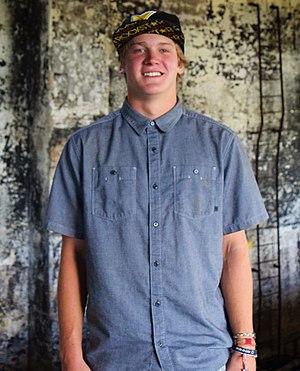
Kyle Mack, né le 6 juillet 1997 à Royal Oak, est un snowboardeur américain.